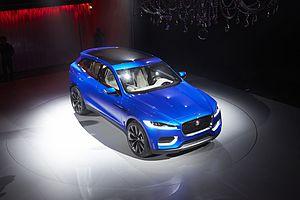
La F-Pace est un SUV commercialisé à partir de 2015 par le constructeur automobile britannique Jaguar. Il s'agit du premier SUV de la marque. Elle est élue « World Car of the Year 2017 » à l'occasion du salon de New York en mars 2017.